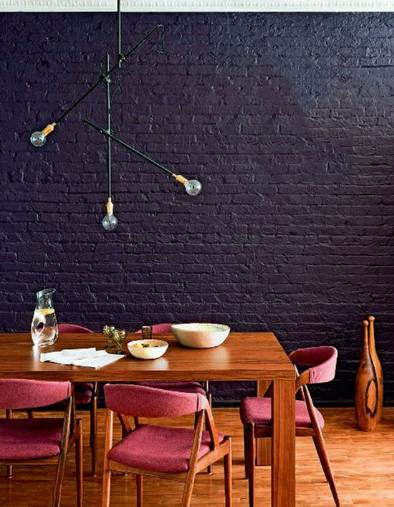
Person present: No